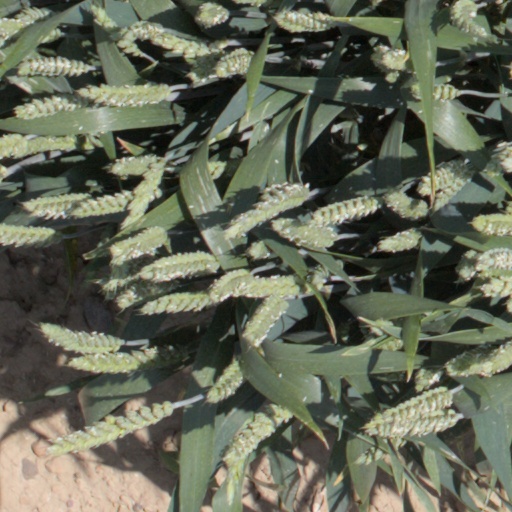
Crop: wheat